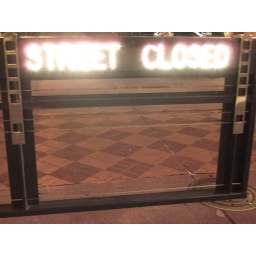
Street sign near Broadway theater in Portland